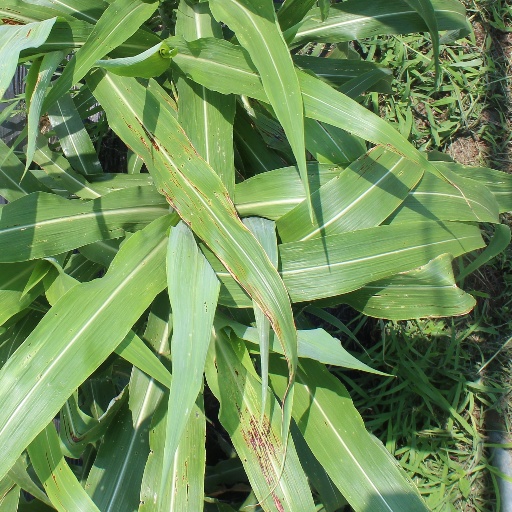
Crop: sorghum